Theodor Haubach

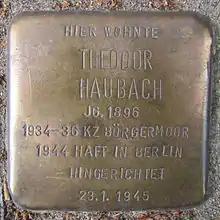
Stolperstein for Theodor Haubach in Hamburg (Hartwicusstraße 2)

Theodor Haubach (15 September 1896 in Frankfurt am Main – 23 January 1945 in Berlin) was a German journalist, SPD politician, and resistance fighter against the Nazi régime.